Bob de Jong

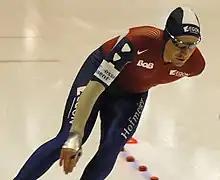
Bob de Jong in action at a world cup speedskating in Heerenveen, Netherlands

Bob Johannes Carolus de Jong (born 13 November 1976) is a Dutch former speed skater who specialized in long distances: five and ten kilometers.